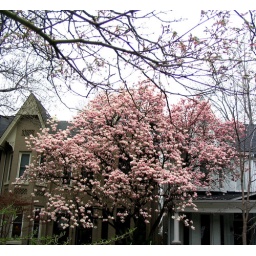
This monster tree is across the street from our house in Toronto.